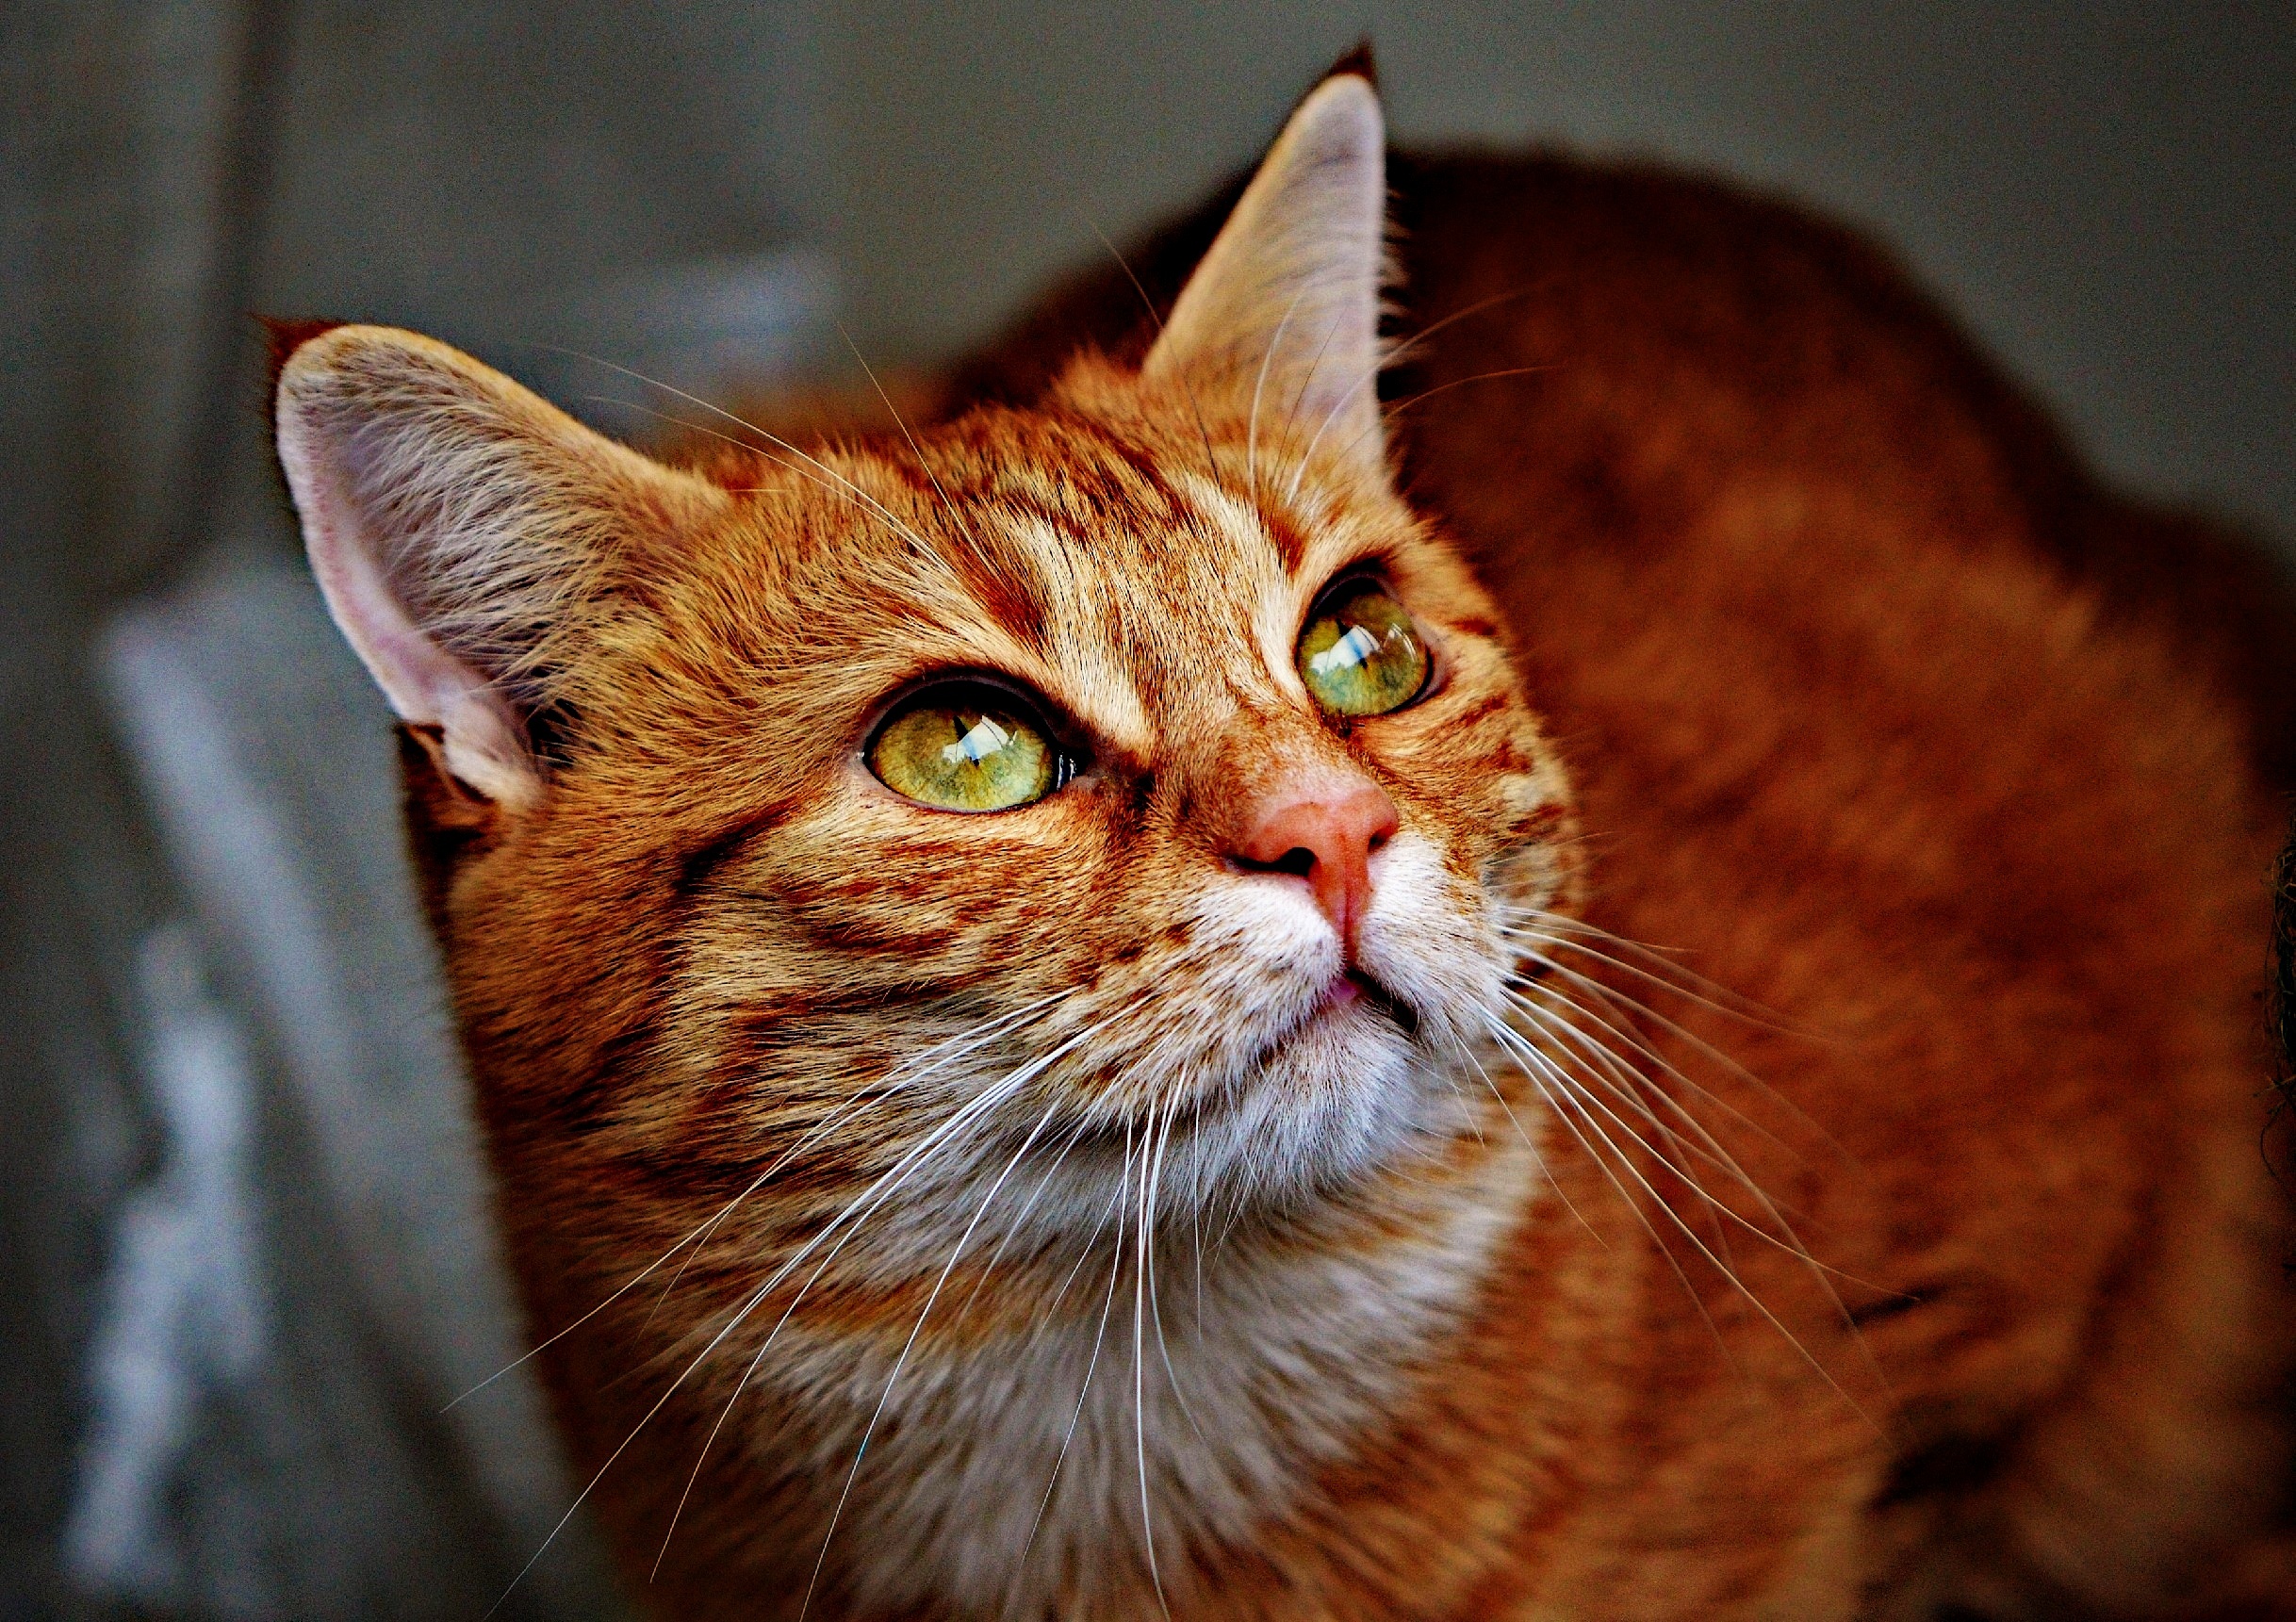
sweet, animal, cute, pet, fur, red, kitten, cat, mammal, fauna, playful, close up, nose, whiskers, snout, tiger, adidas, vertebrate, cuddly, animal world, domestic cat, mackerel, cat face, young cat, red mackerel tabby, red cat, tabby cat, european shorthair, wild cat, small to medium sized cats, cat like mammal, carnivoran, domestic short haired cat, rusty spotted cat, toyger